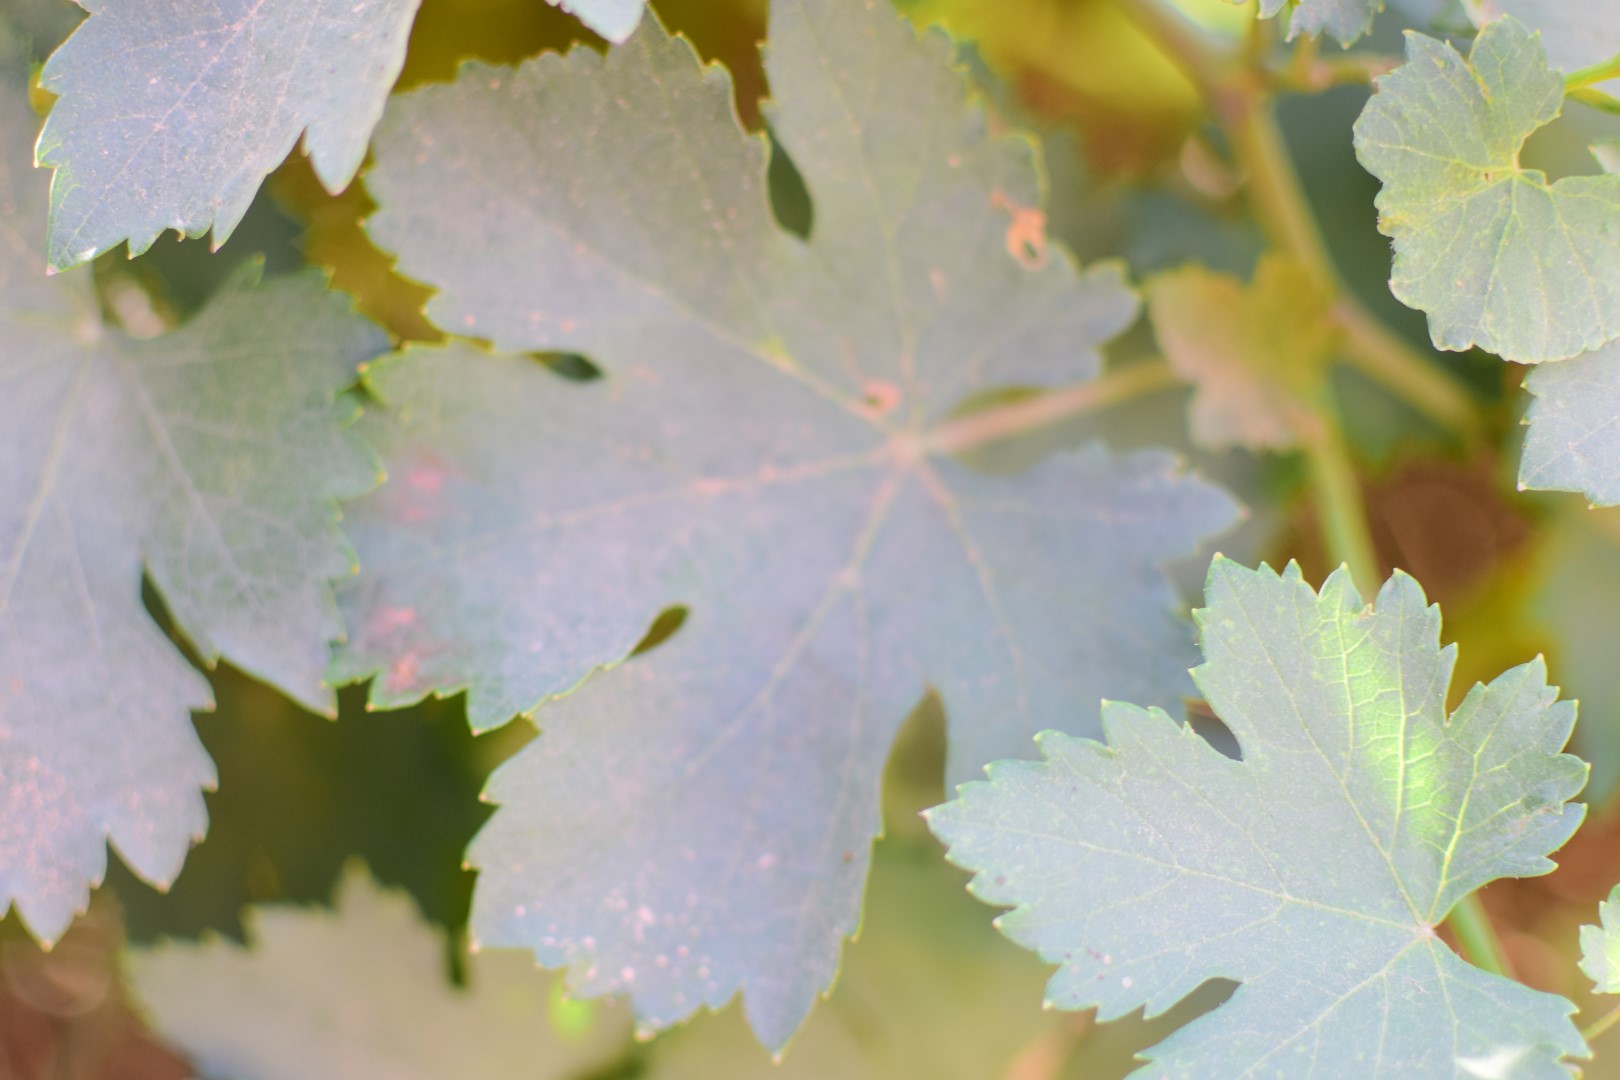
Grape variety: Halawani